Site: brandenburg
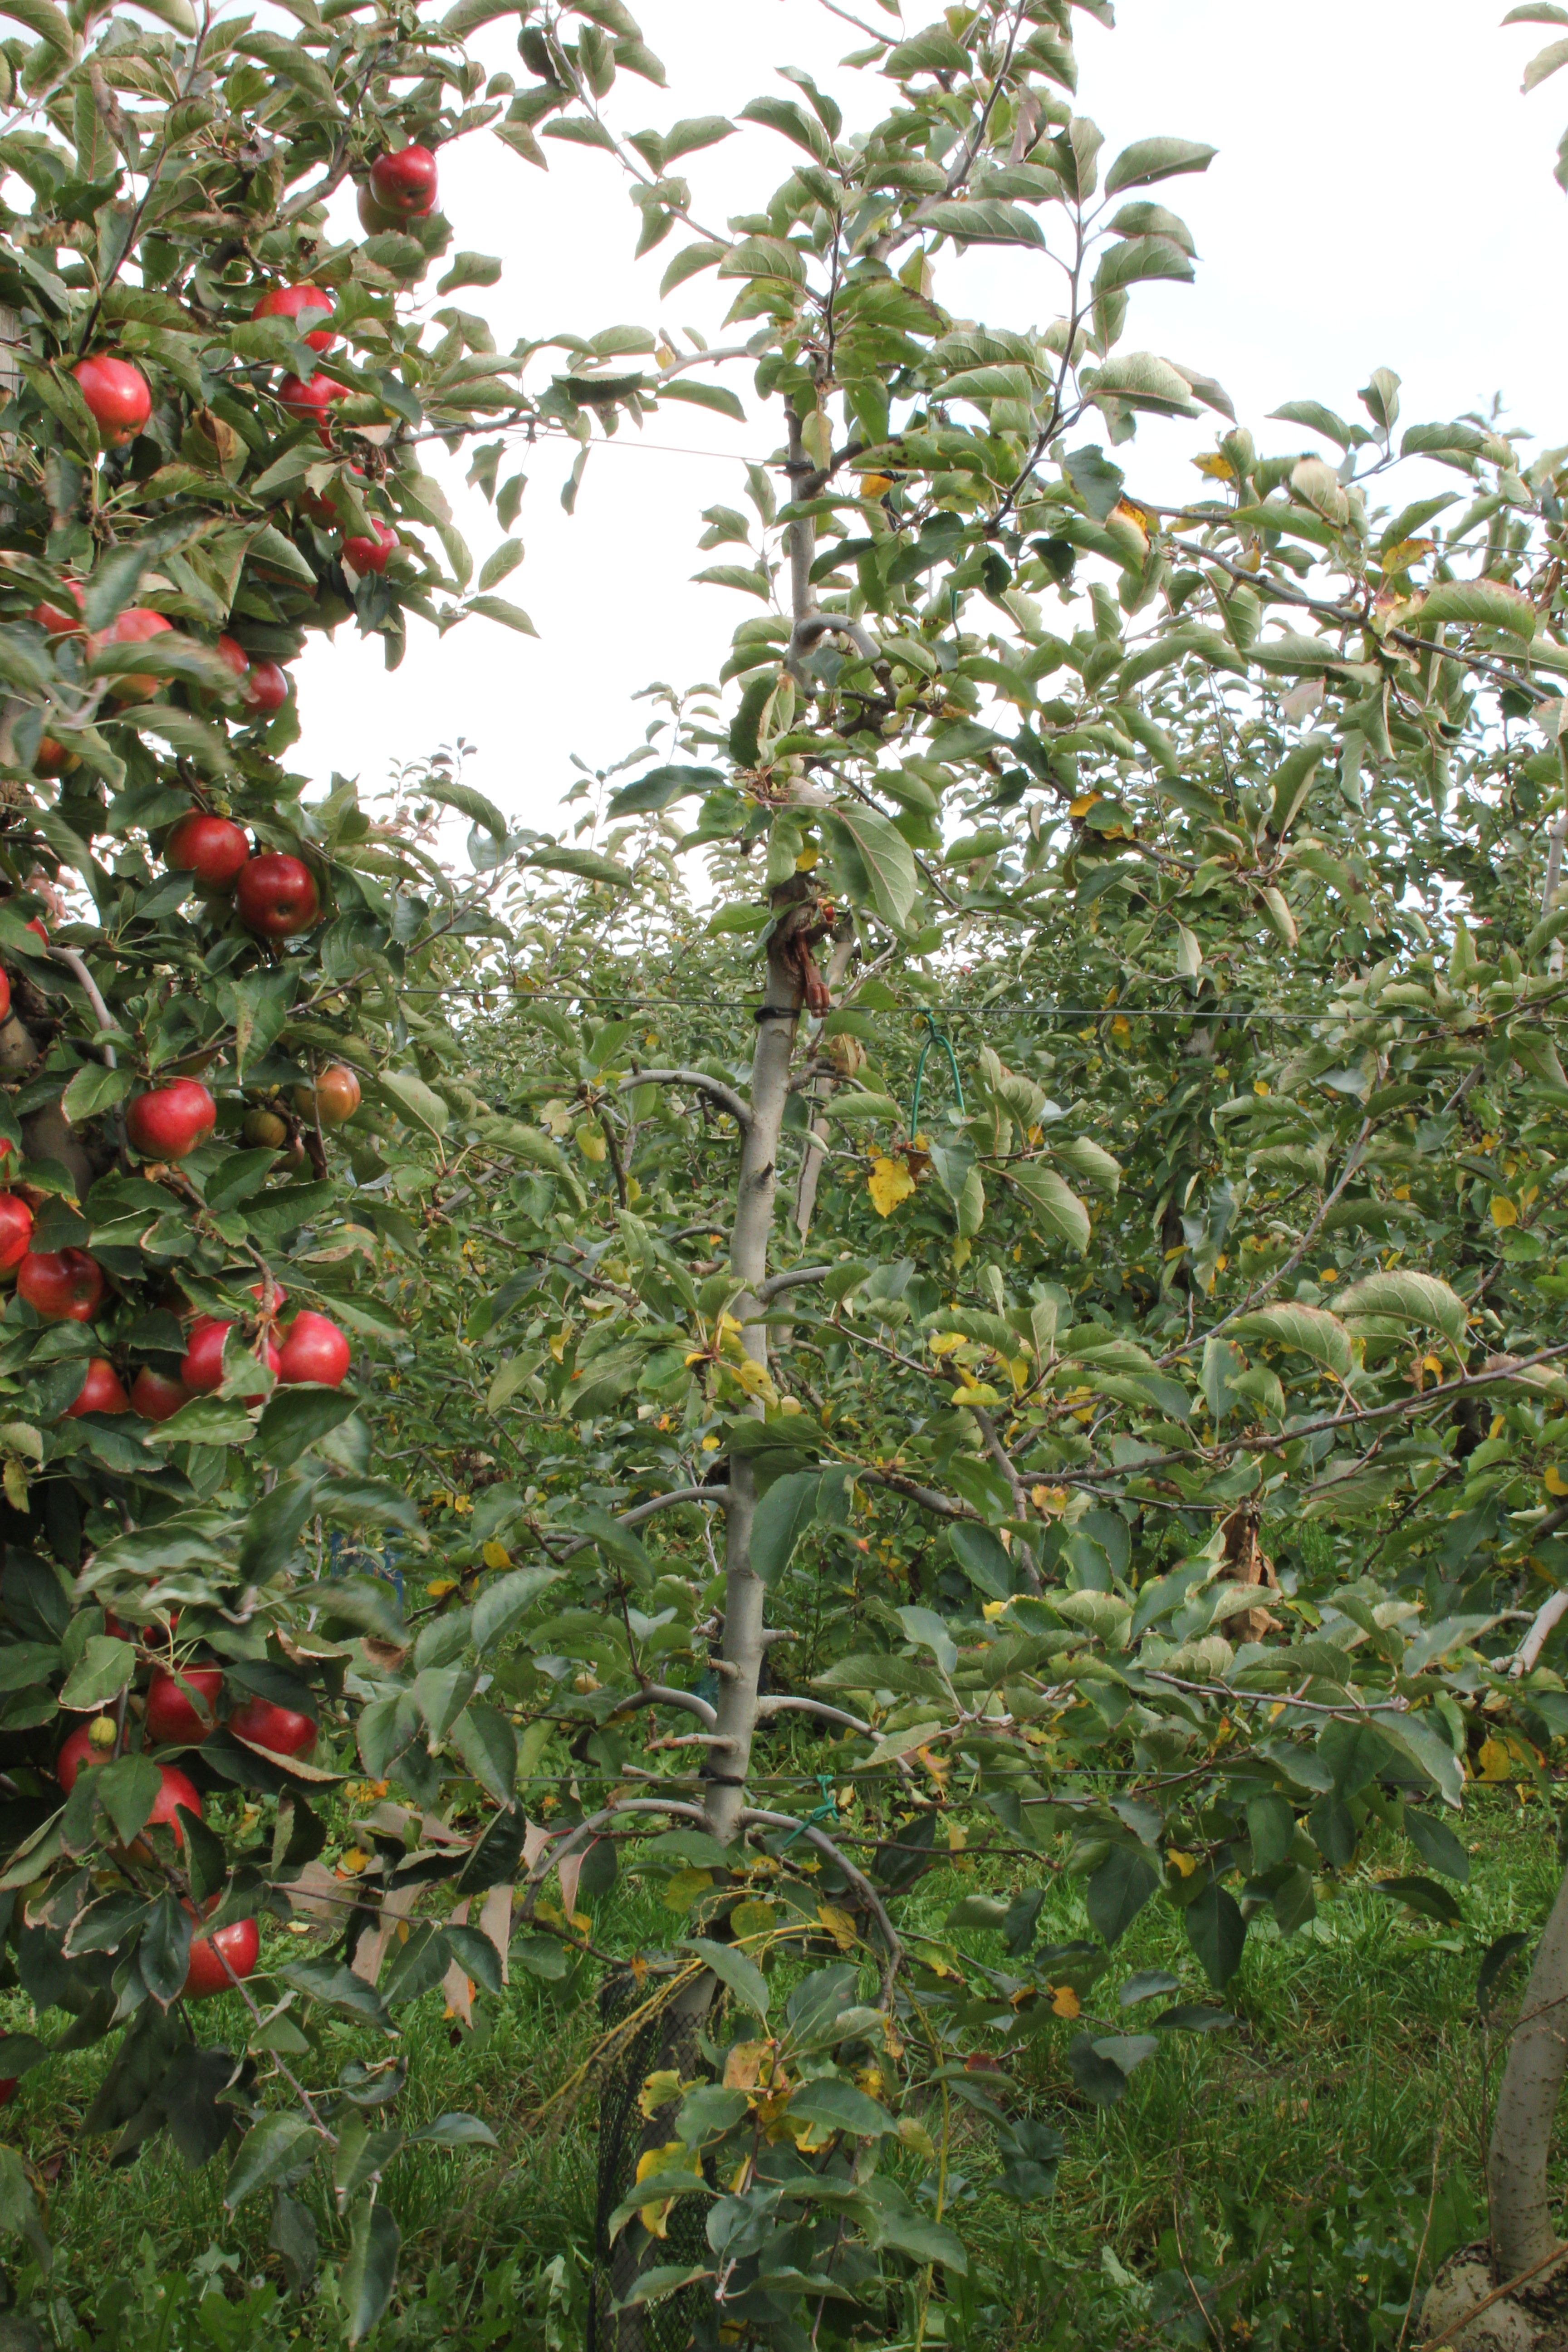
Growth stage (BBCH 91): Senescence, beginning of dormancy